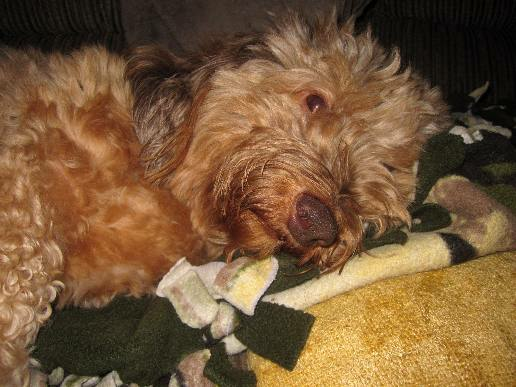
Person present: No